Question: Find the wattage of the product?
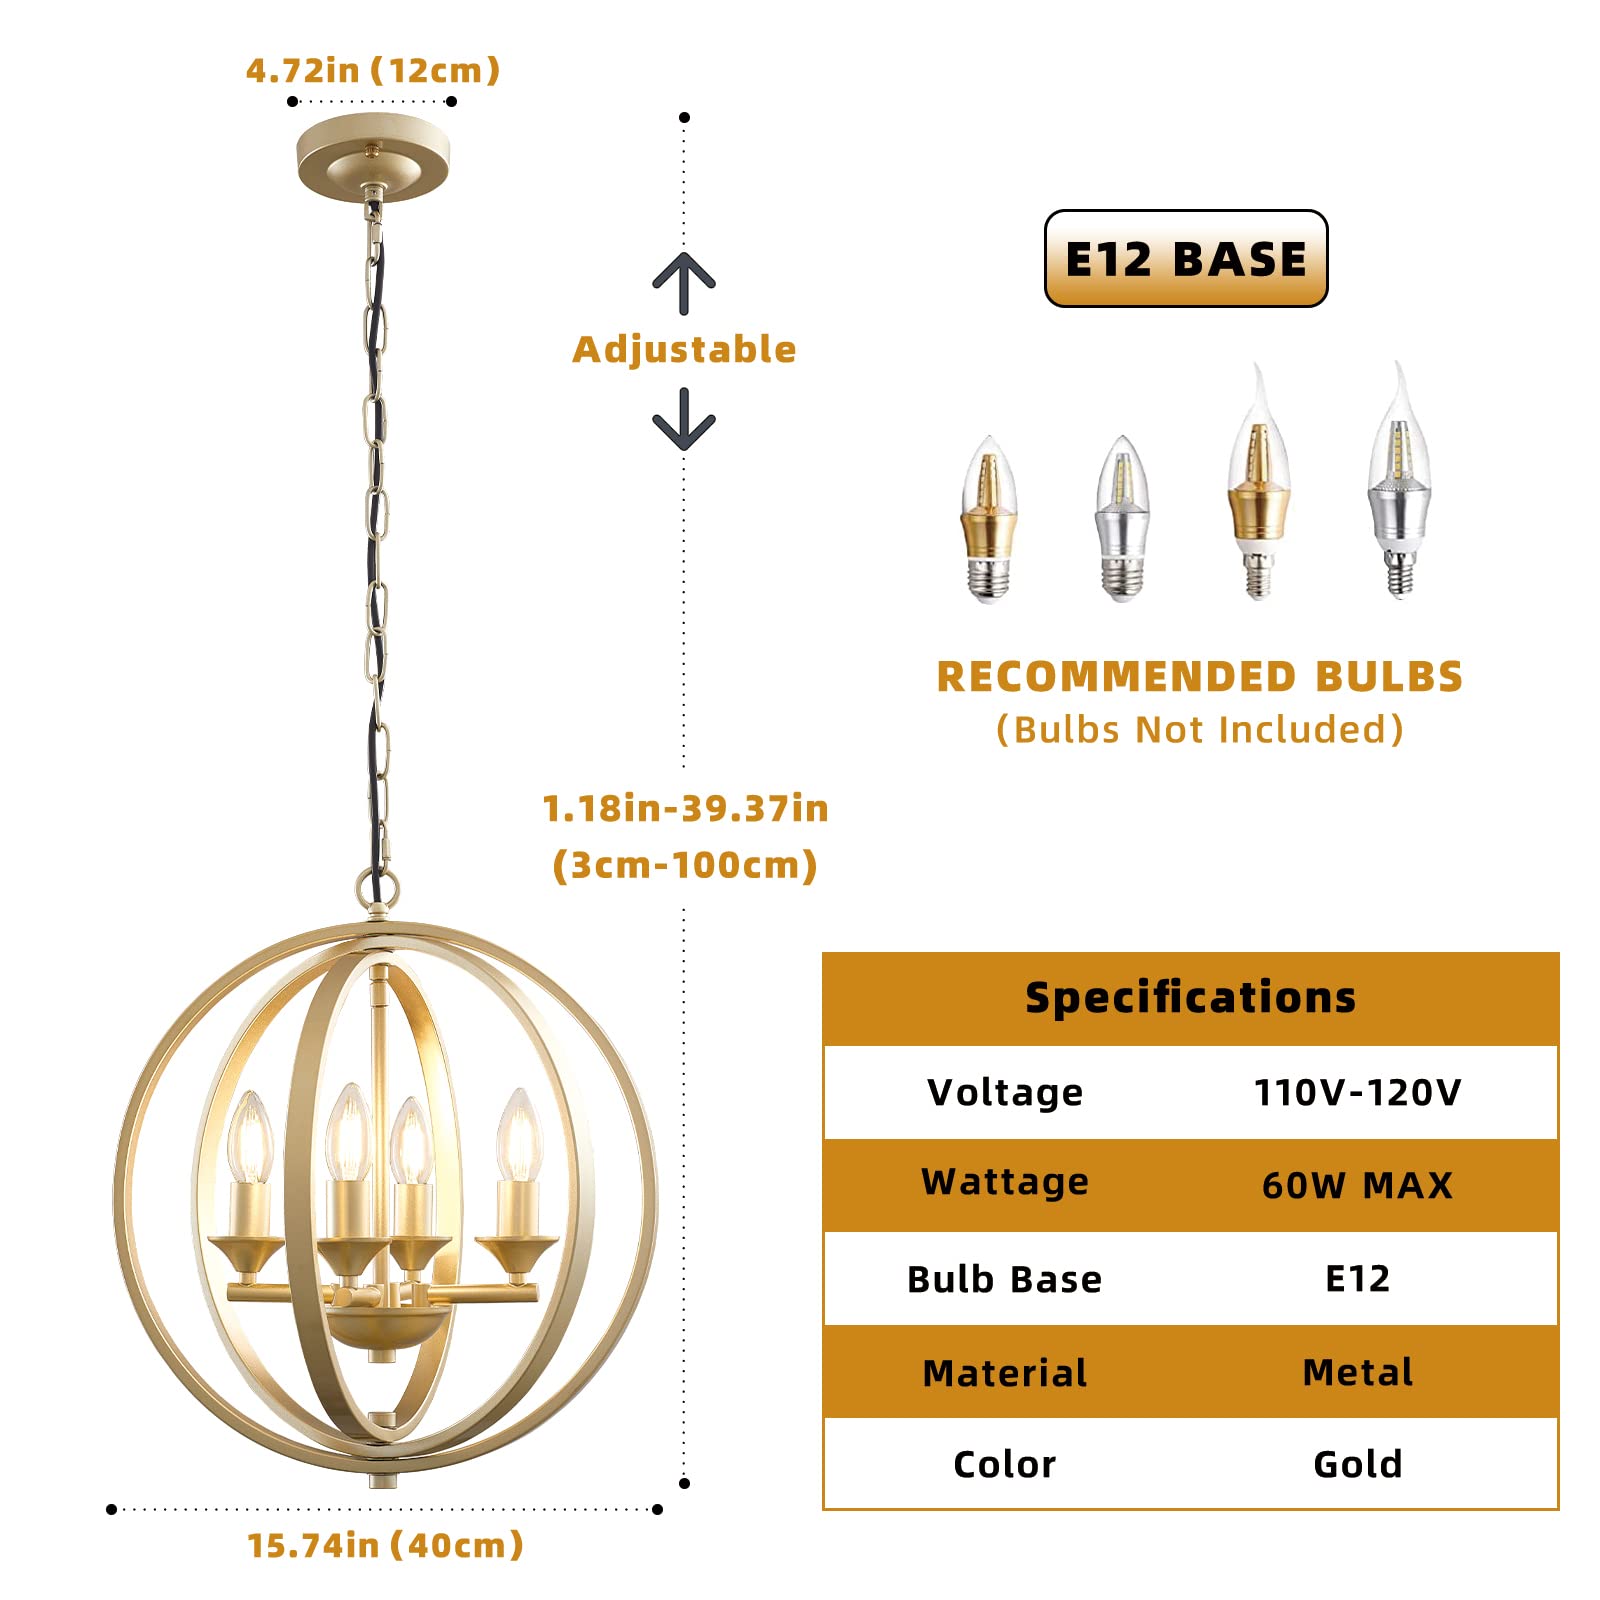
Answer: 60.0 watt